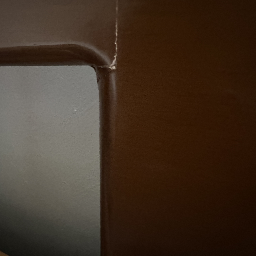
Material: Wood